Yogo sapphire

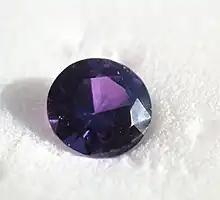
A brilliant cut purple Yogo sapphire. Only about two percent of Yogo sapphires are purple.

The Yogo dike is a narrow subvertical sheet-like igneous body. It varies from thick and extends for , striking at an azimuth of 255°. The dike is broken into three offset en echelon segments, and dates to 48.6 mya using Ar dating on phlogopite. The dike intrudes Mississippian age (360 to 325 mya) limestone and other sedimentary rocks of the Madison and Big Snowy Groups.